Mikaela Ingberg

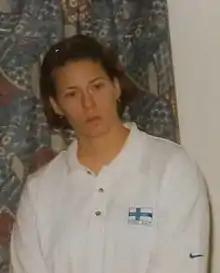
Mikaela Ingberg (1998)

Mikaela Johanna Emilia Ingberg (born 29 July 1974 in Vaasa) is a female javelin thrower from Finland. Her personal best throw is 64.03 metres, achieved in September 2000 in Berlin. She was nicknamed "Mikke" during her career.